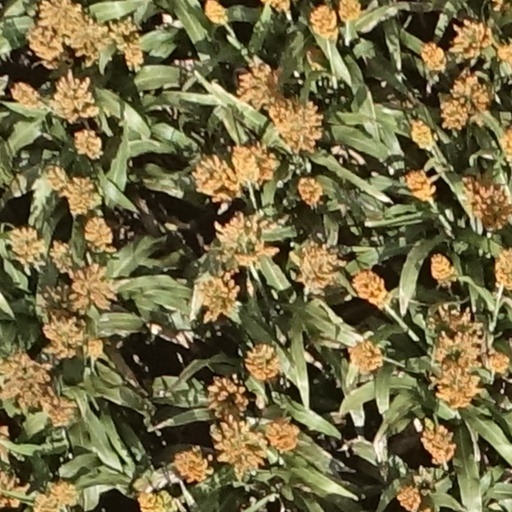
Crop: sorghum